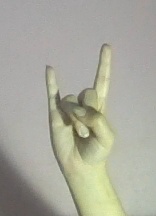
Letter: la